Catfish Blues (film)

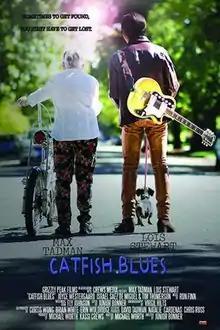
Promotional release poster

Catfish Blues is a 2016 American independent film written by Michael Worth and directed by Junior Bonner. It stars Max Tadman and Worth's grandmother Lois Stewart as a pair of friends who spend a summer searching for lost animals in a Northern California town. The film also features veteran actor Tim Thomerson.